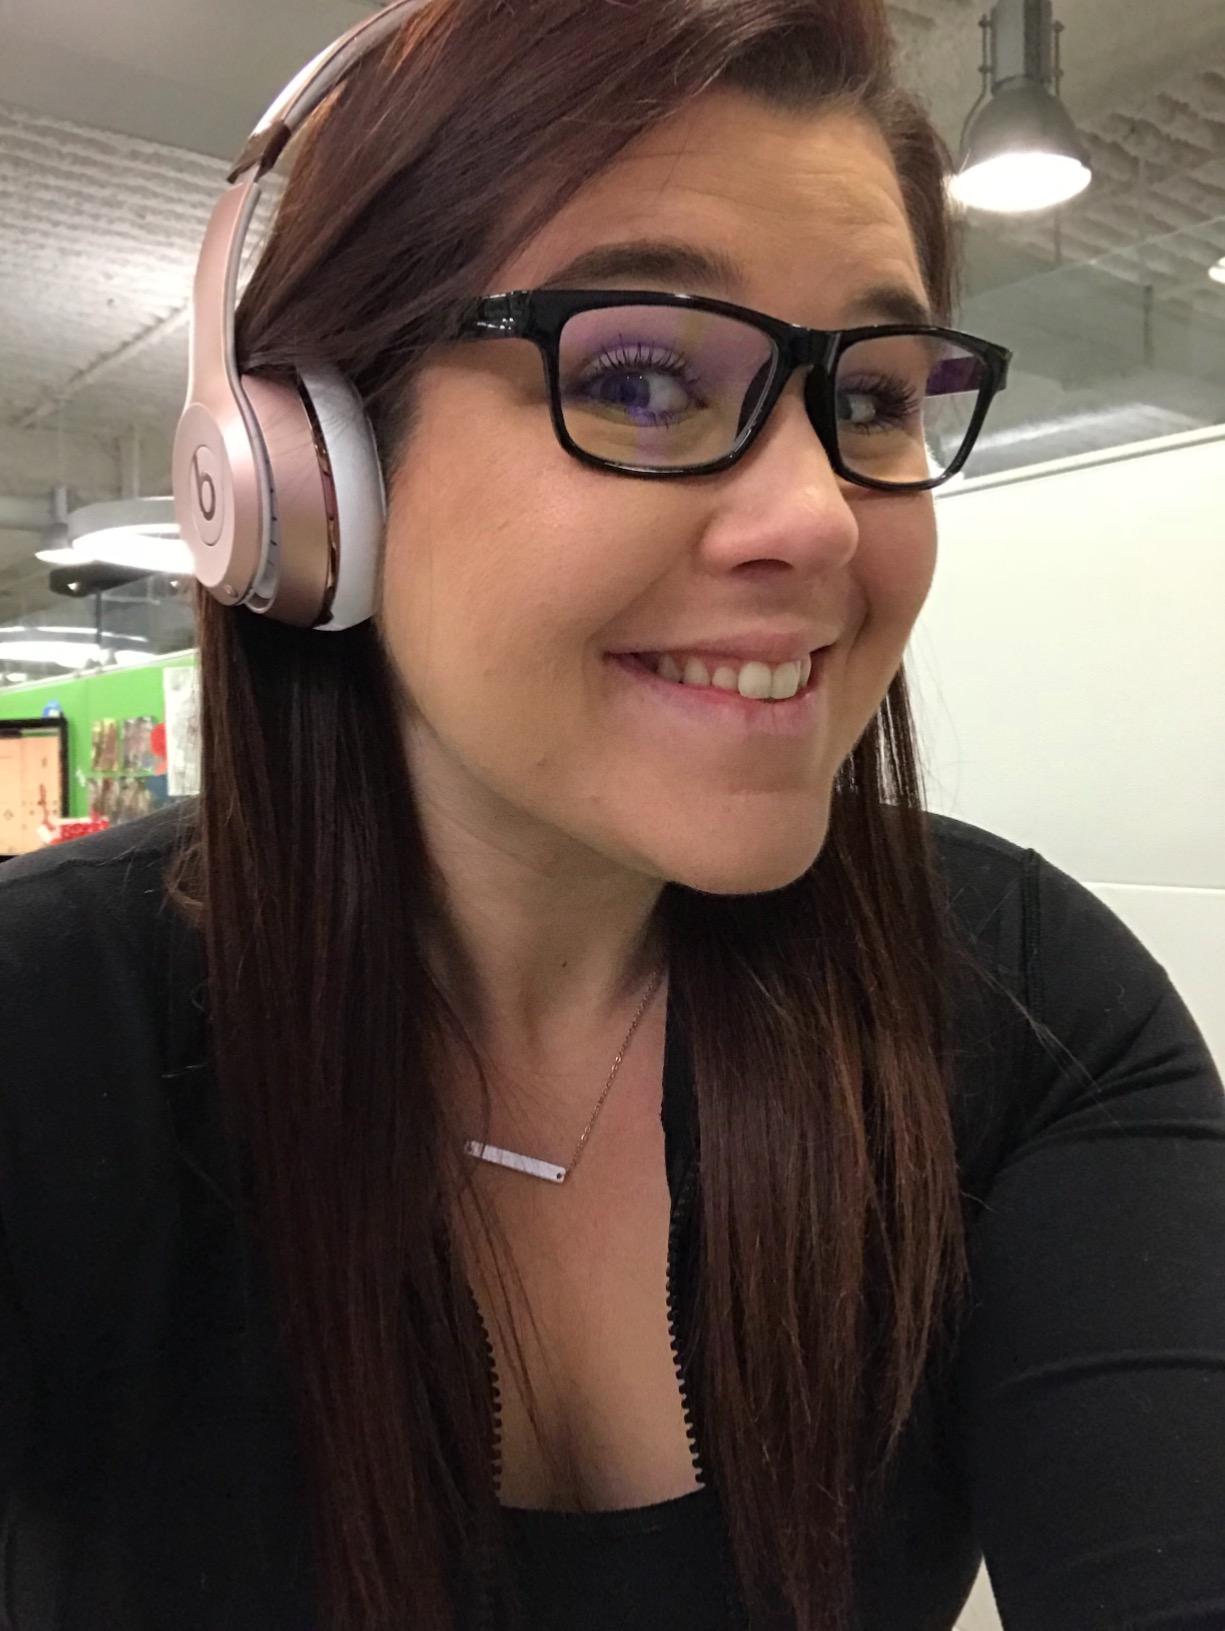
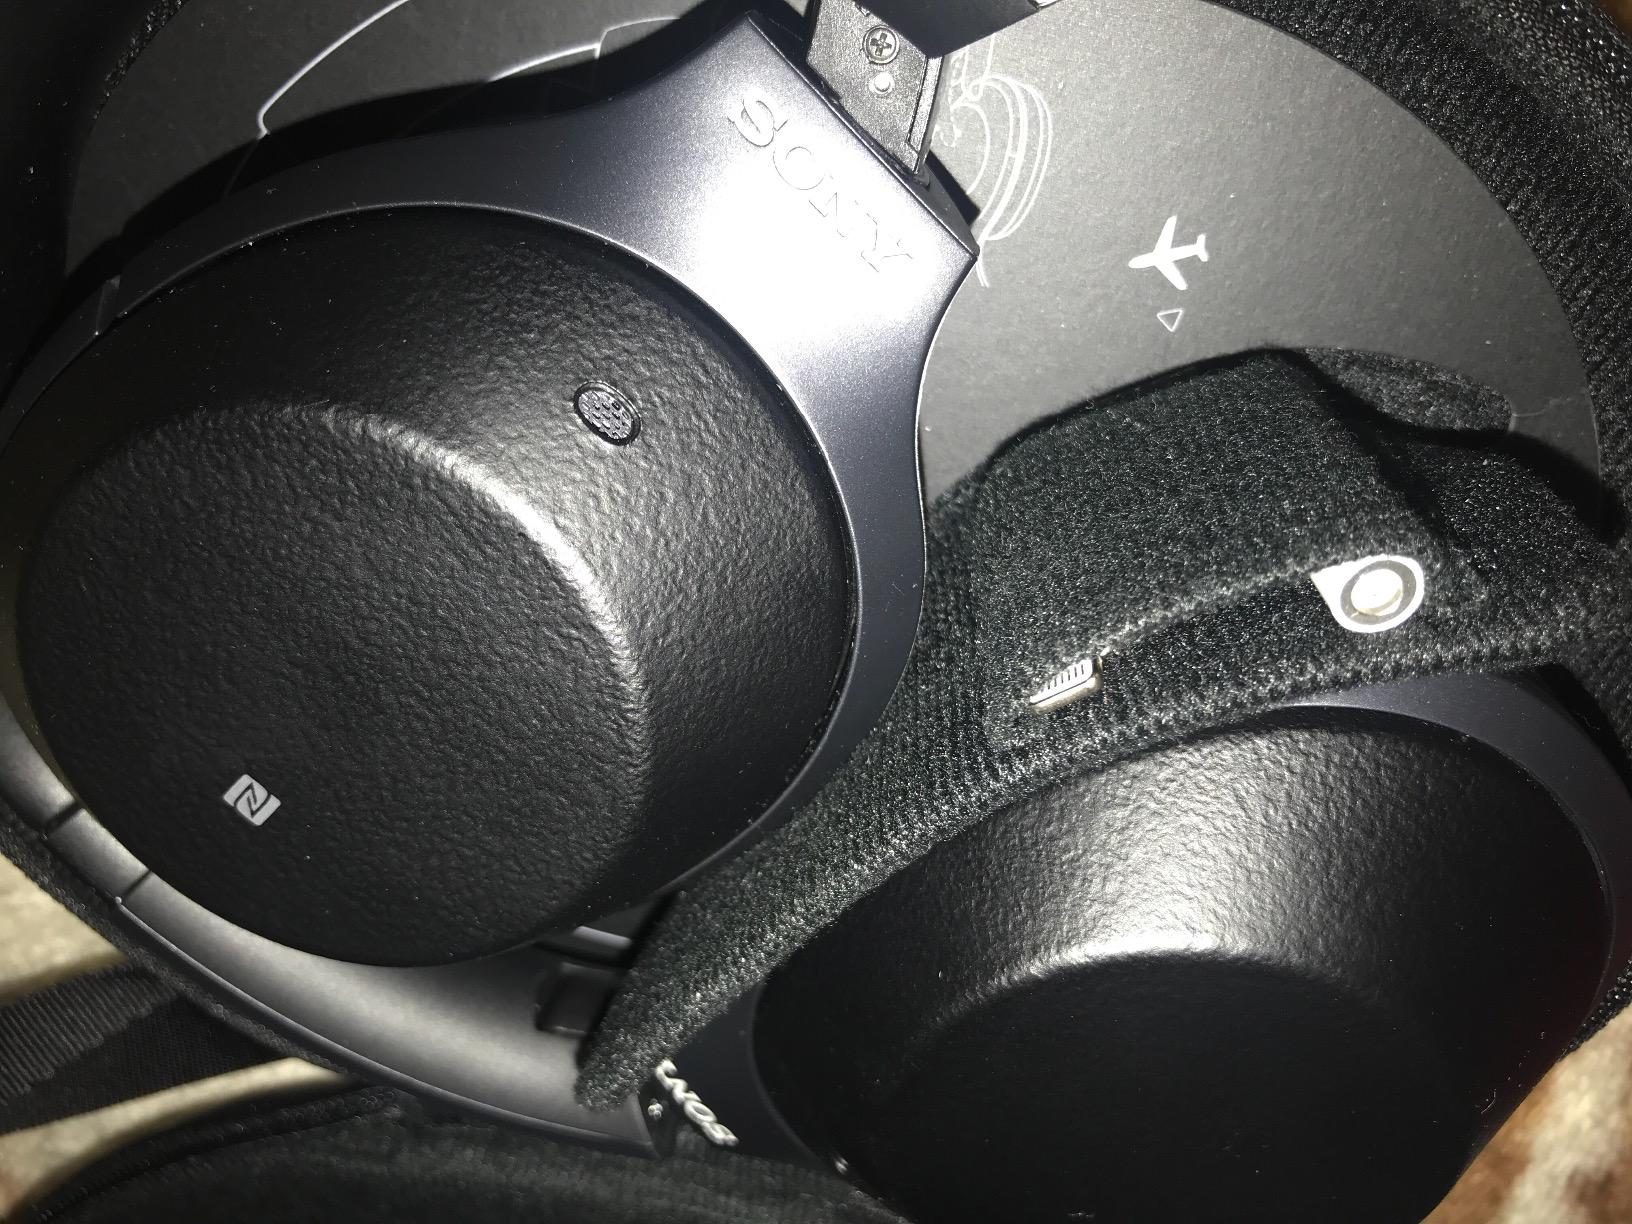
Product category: headphones
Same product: no